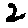
Label: 2